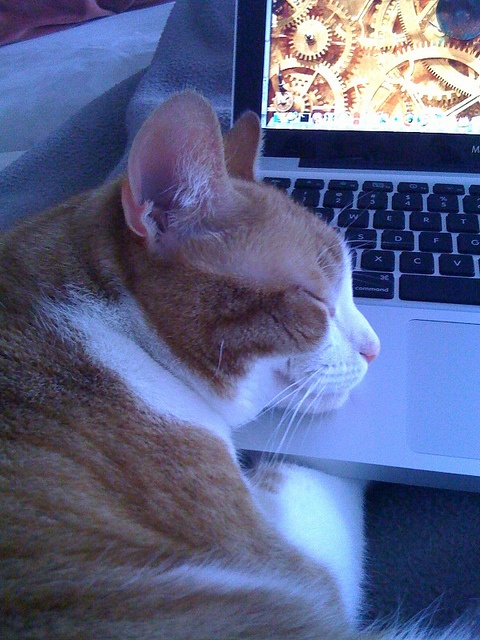
An orange and white cat laying on top of a laptop computer.
a close up of a cat laying on a laptop
A cat that is laying down with it's head on a laptop.
An orange and white cat sleeping with its head on the keyboard of a laptop computer
A cat rests her head on a laptop computer.